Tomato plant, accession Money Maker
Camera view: bottom (45 deg); turntable rotation: 30 degrees
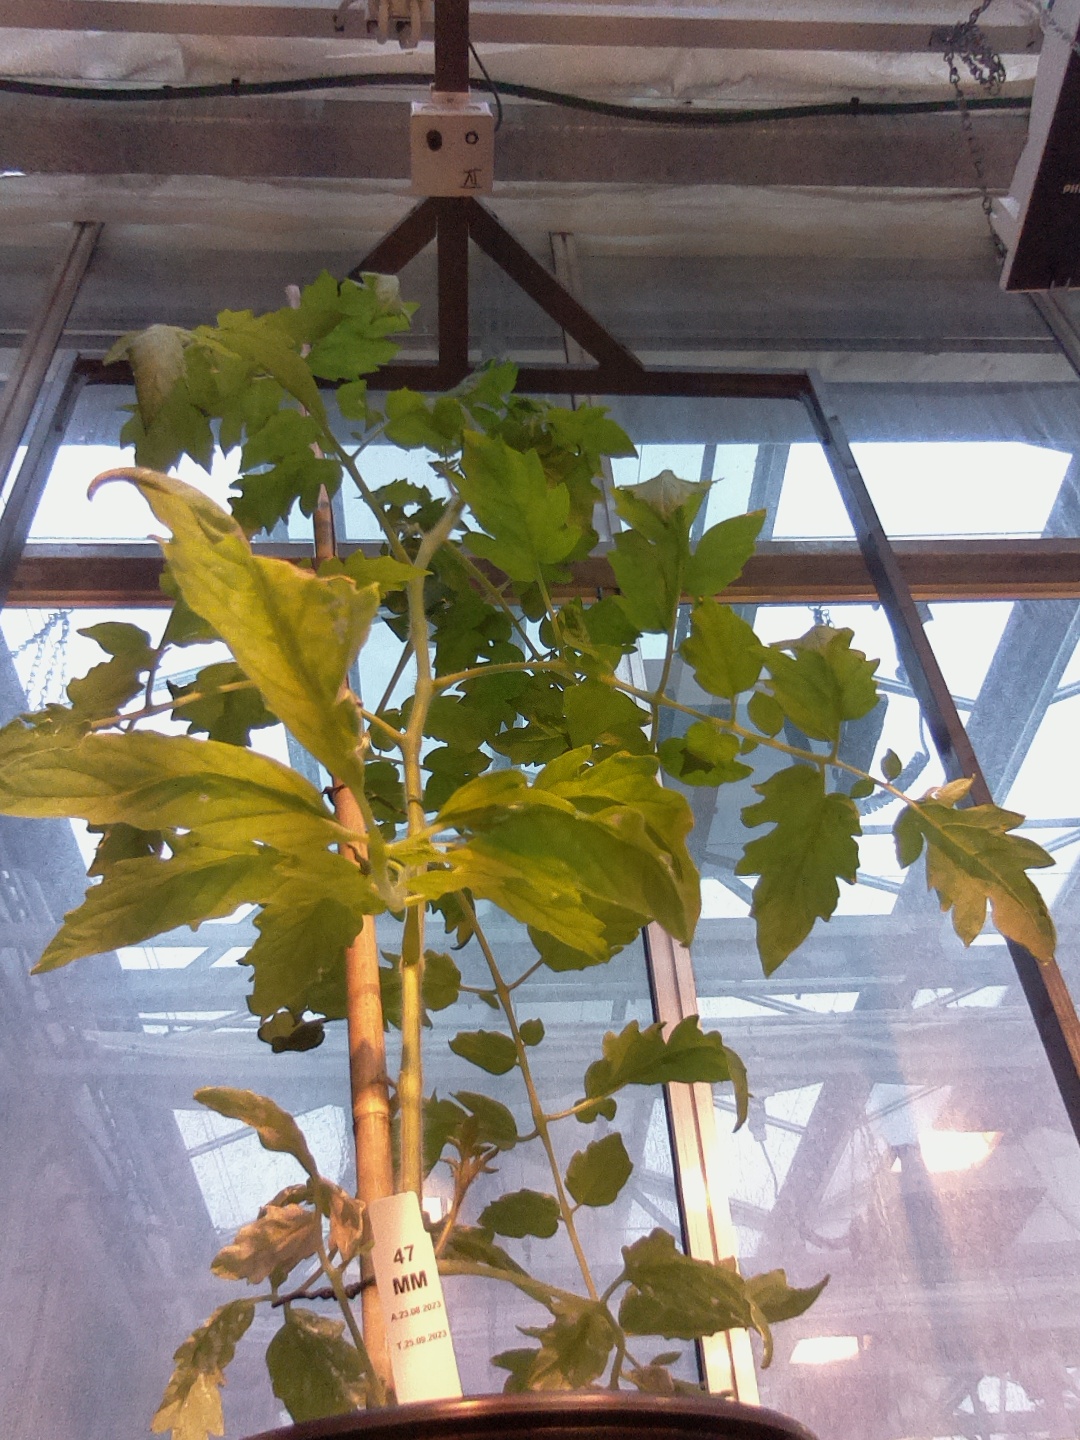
BBCH growth stage 17: 14 of true leaves visible